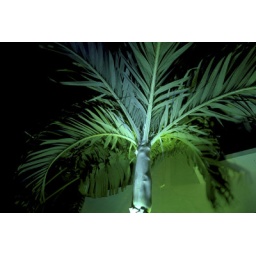
Palm tree lit by green and blue lights